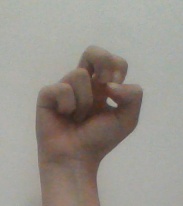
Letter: gaaf